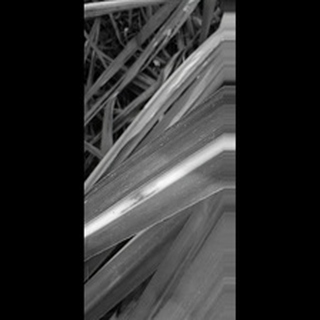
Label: sugarcane_red_rot